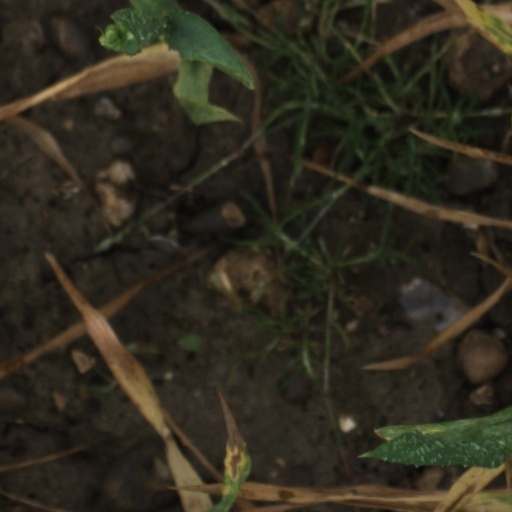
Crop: wheat